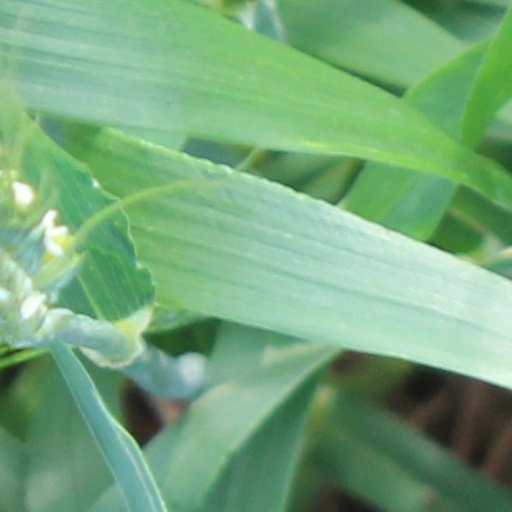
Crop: wheat